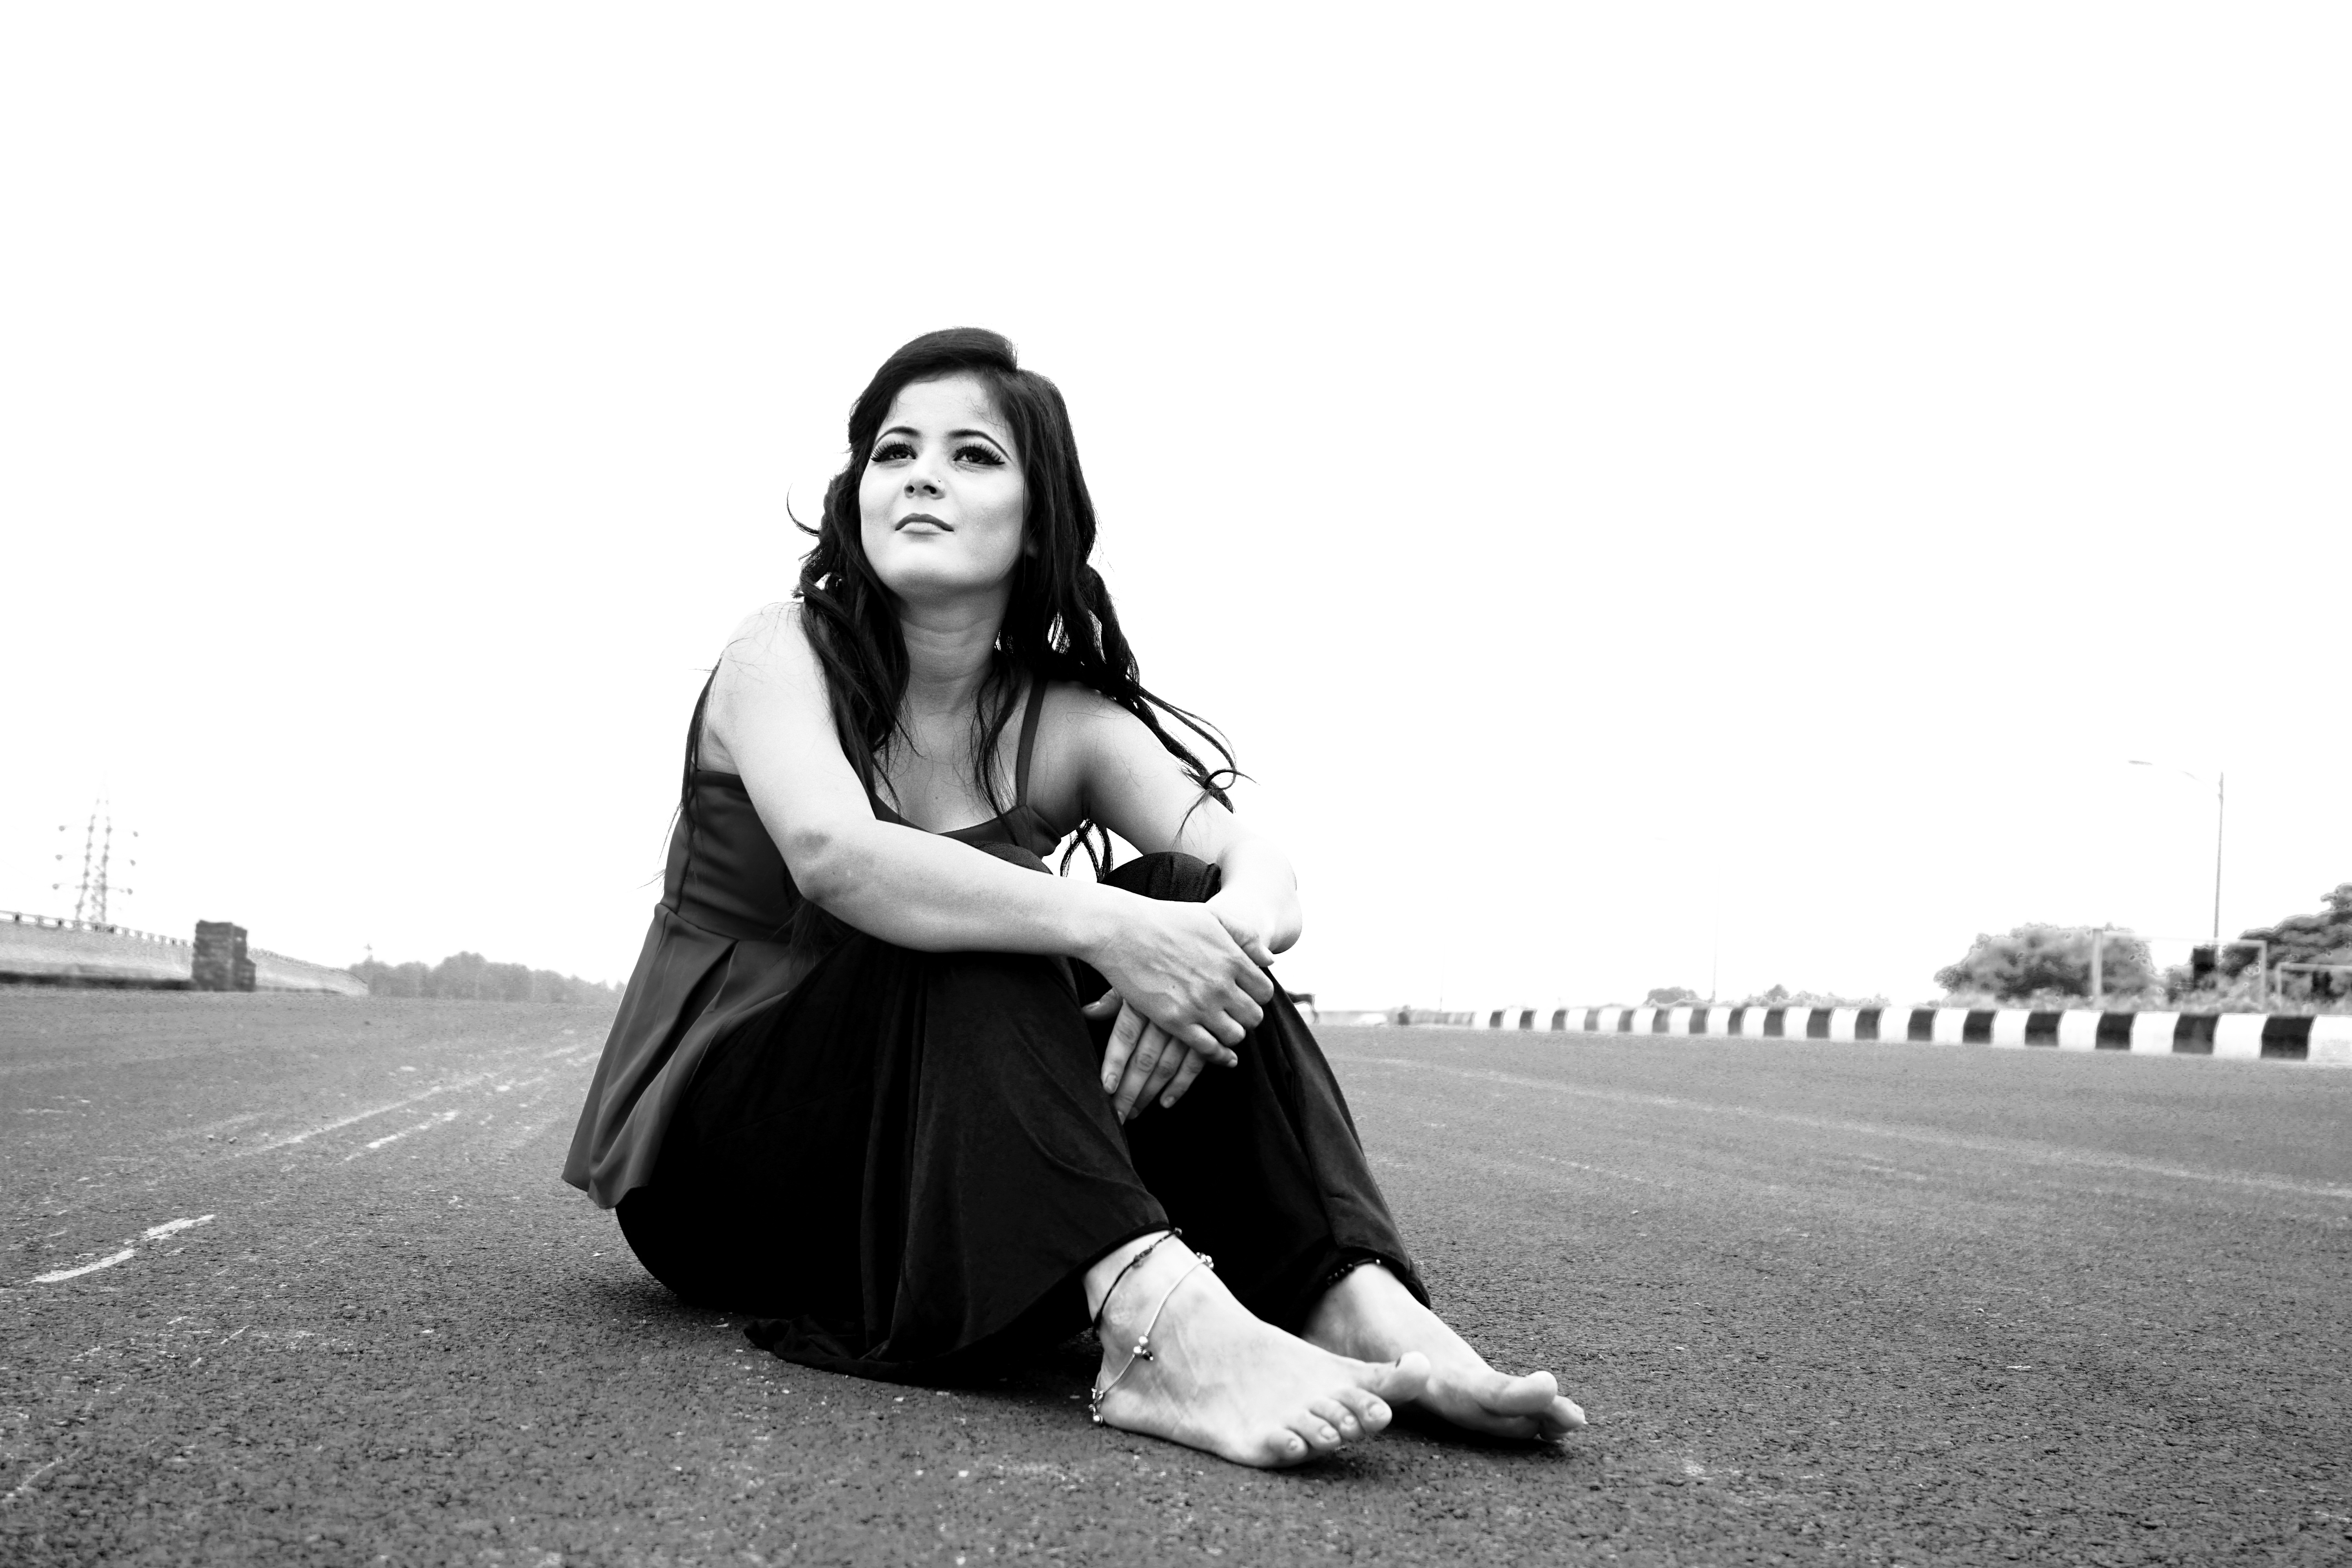
person, black and white, girl, woman, white, night, photography, retro, female, evening, portrait, model, young, red, sitting, fashion, monochrome, lady, bedroom, makeup, lingerie, dress, luxury, bed, photograph, sexy, style, body, indian, slim, attractive, adult, panties, erotic, sensual, bra, interaction, photo shoot, chandigarh, night shoot, monochrome photography, portrait photography, human positions